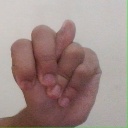
अक्षर: न